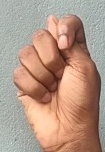
ASL sign: T